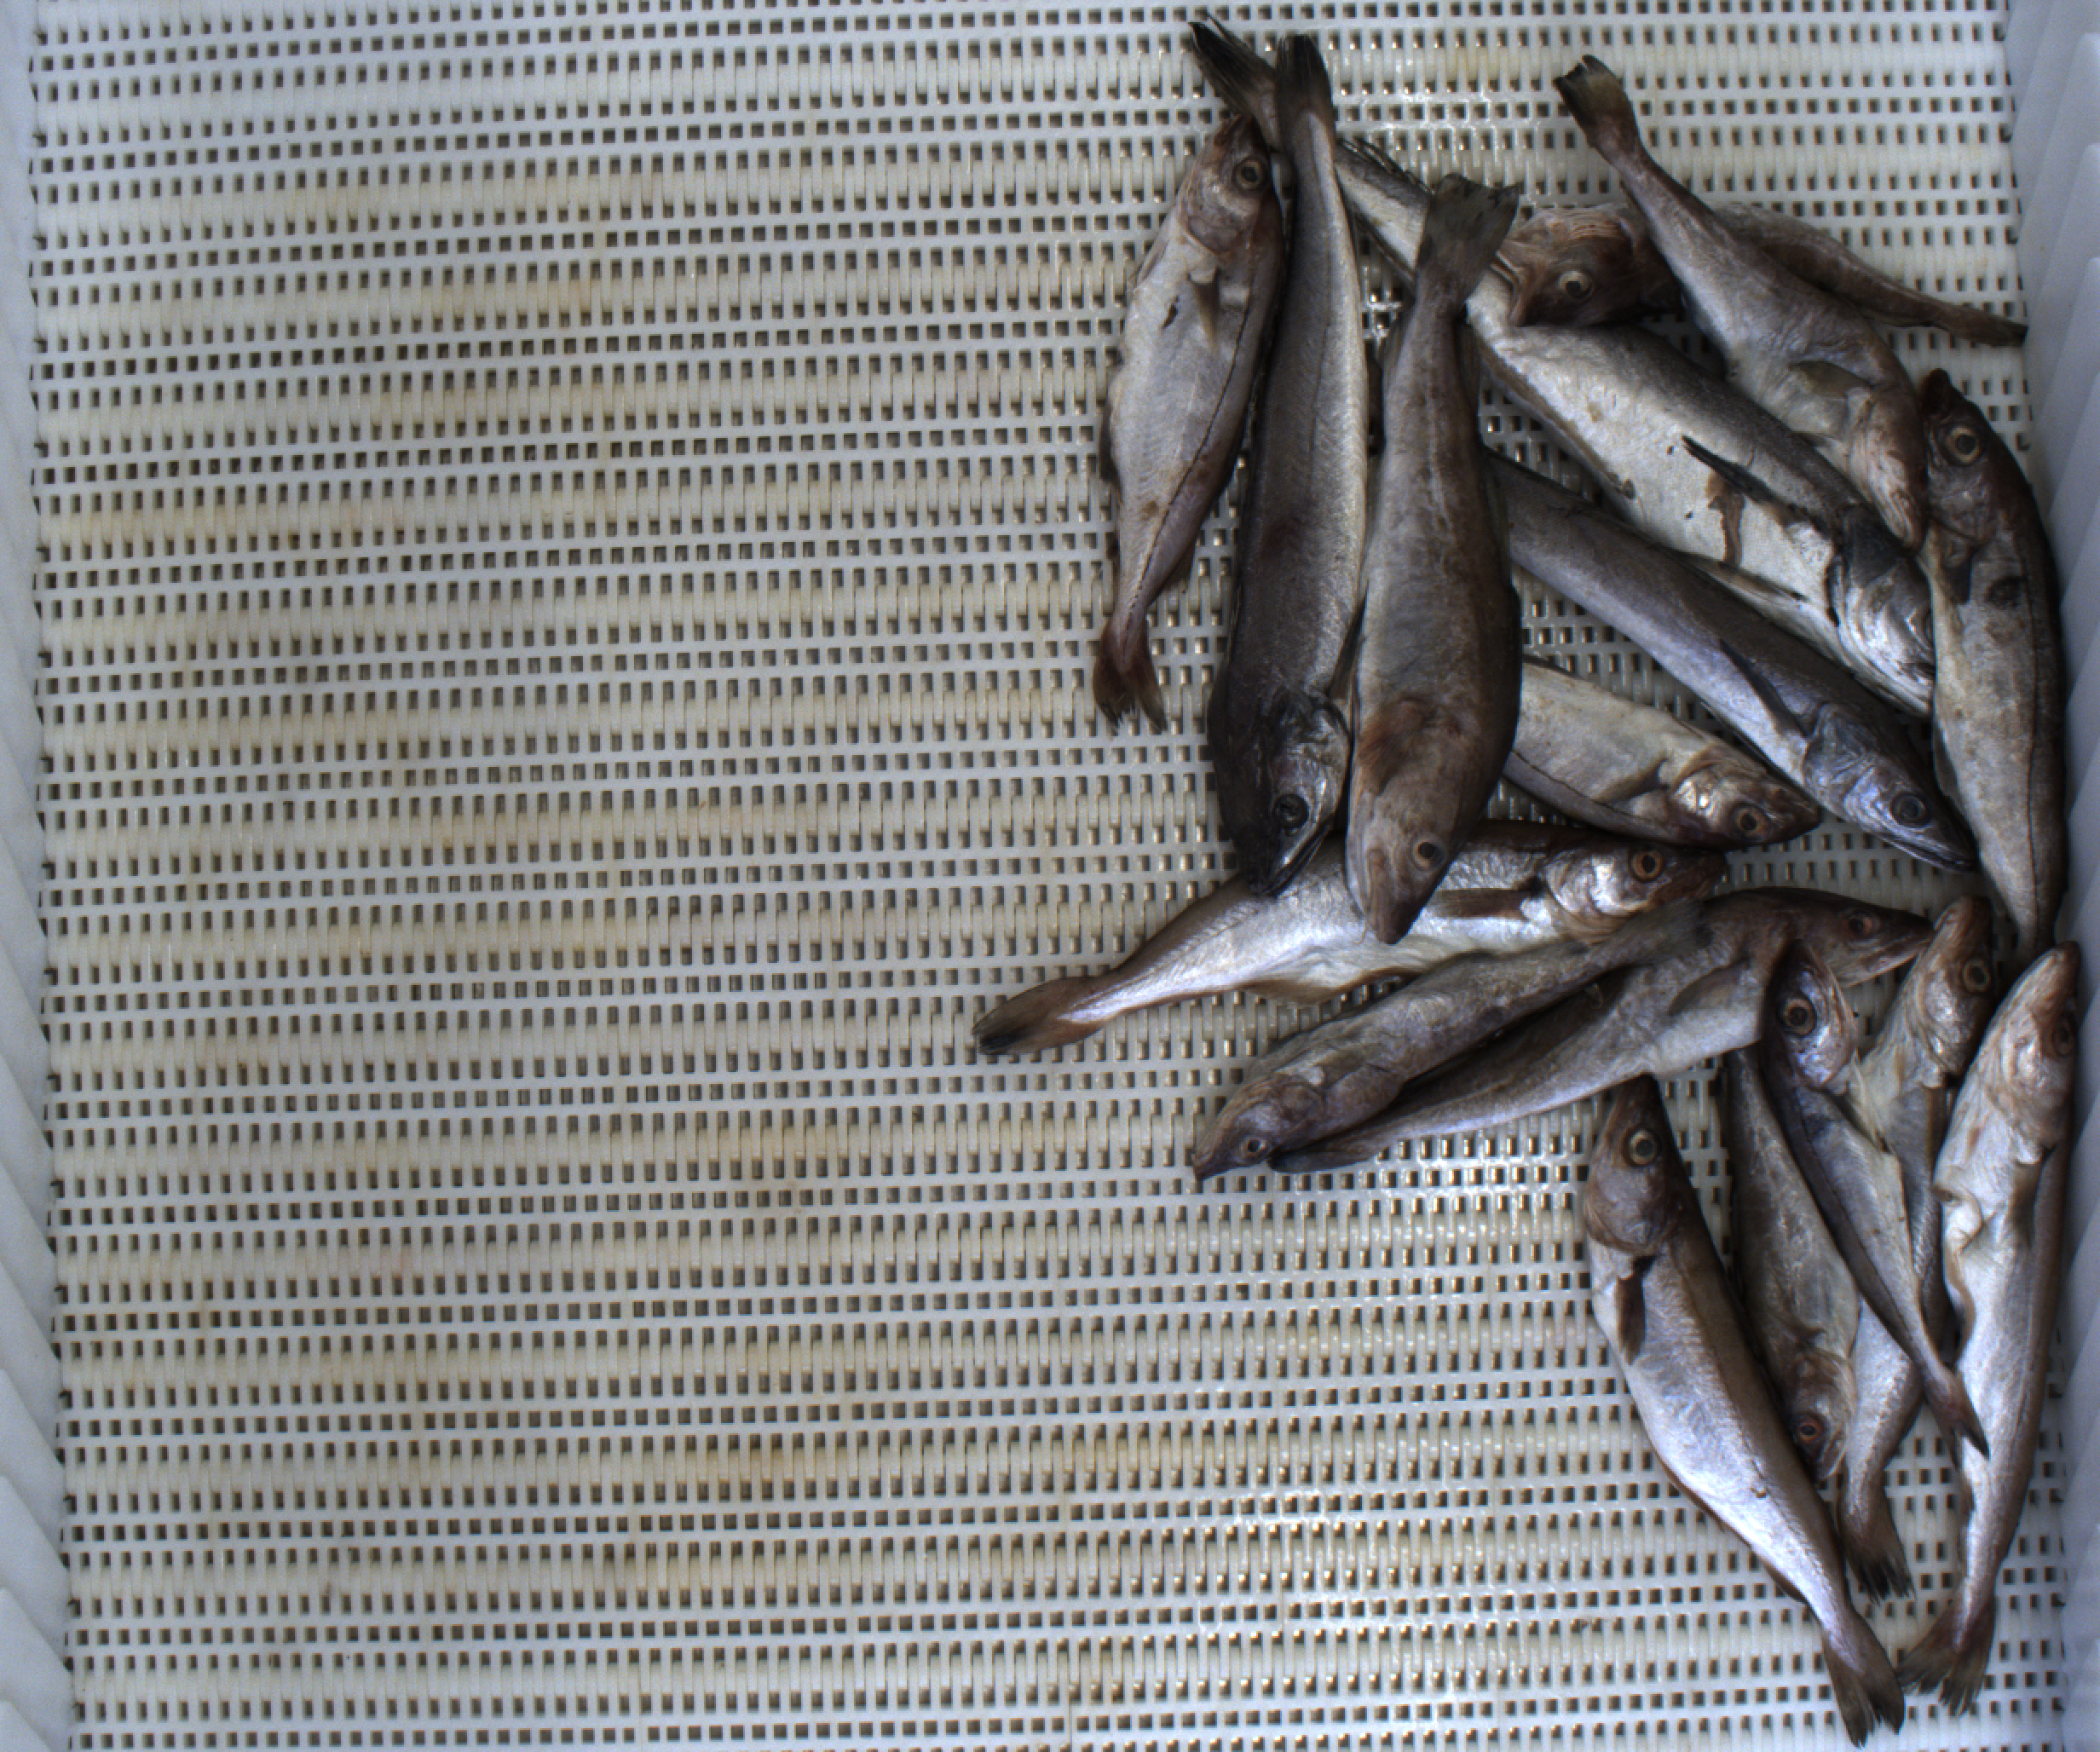
Total fish: 17
Cod: 6
Haddock: 4
Whiting: 4
Hake: 3
Horse mackerel: 0
Saithe: 0
Other: 0